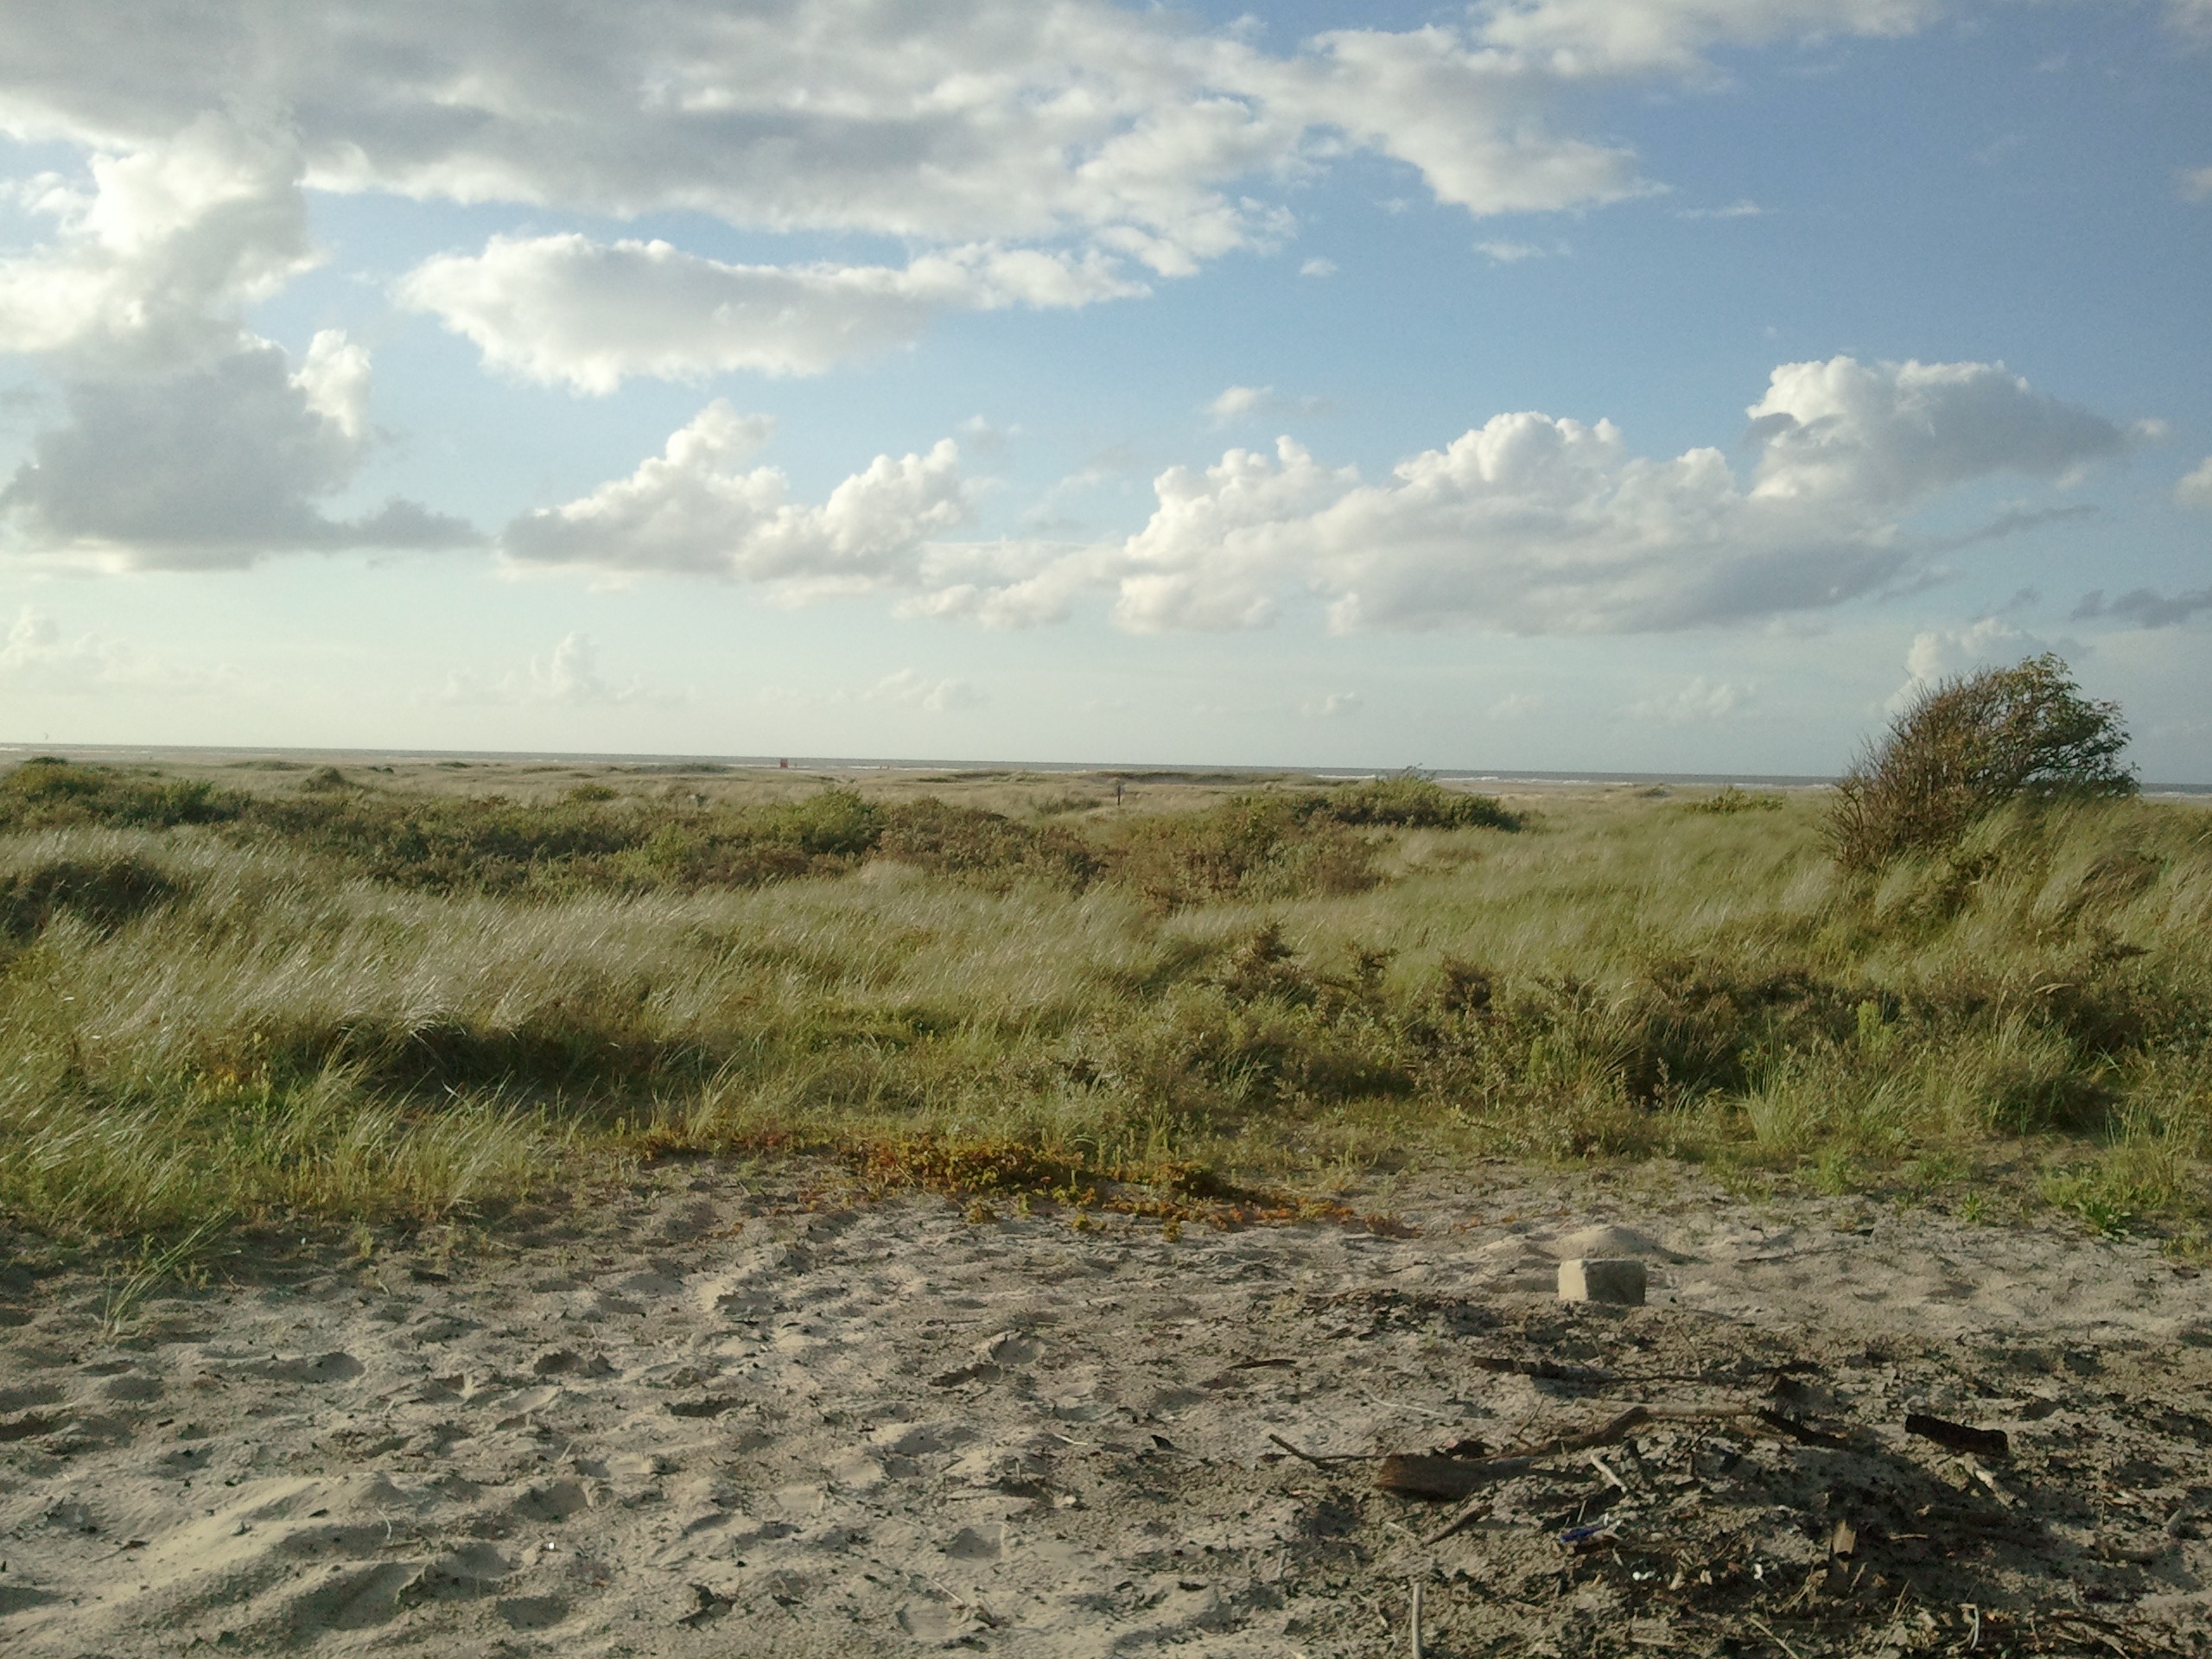
landscape, sea, coast, nature, sand, wilderness, cloud, sky, prairie, hill, soil, savanna, plain, dunes, clouds, geology, grassland, badlands, wetland, plateau, habitat, ecosystem, steppe, landform, natural environment, geographical feature, ecoregion